Échallens

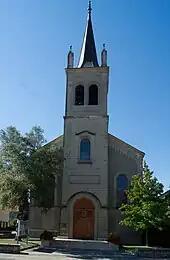
A church in Échallens

From the , 1,667 or 38.9% were Roman Catholic, while 1,595 or 37.3% belonged to the Swiss Reformed Church. Of the rest of the population, there were 179 members of an Orthodox church (or about 4.18% of the population), and there were 292 individuals (or about 6.82% of the population) who belonged to another Christian church. There were 4 individuals (or about 0.09% of the population) who were Jewish, and 81 (or about 1.89% of the population) who were Islamic. There were 4 individuals who were Buddhist and 9 individuals who belonged to another church. 464 (or about 10.84% of the population) belonged to no church, are agnostic or atheist, and 127 individuals (or about 2.97% of the population) did not answer the question.